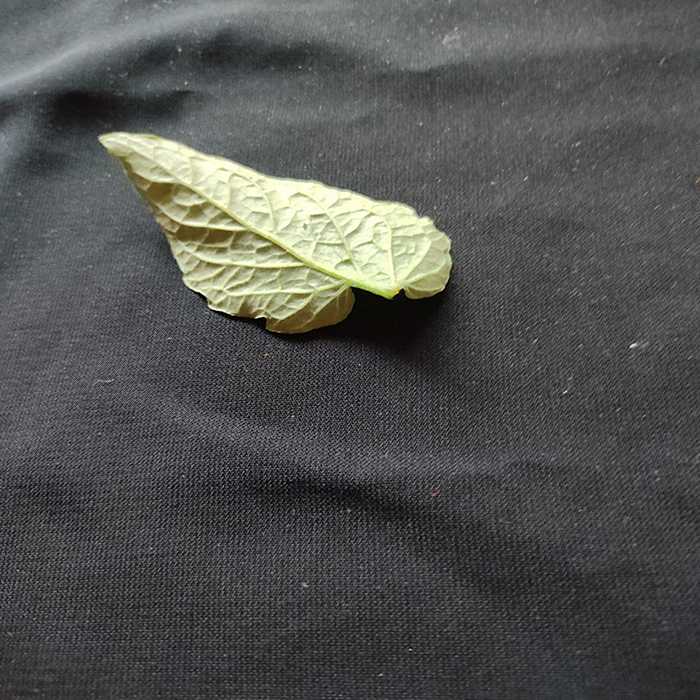
Plant: Tomato
Label: Tomato Fresh leaf